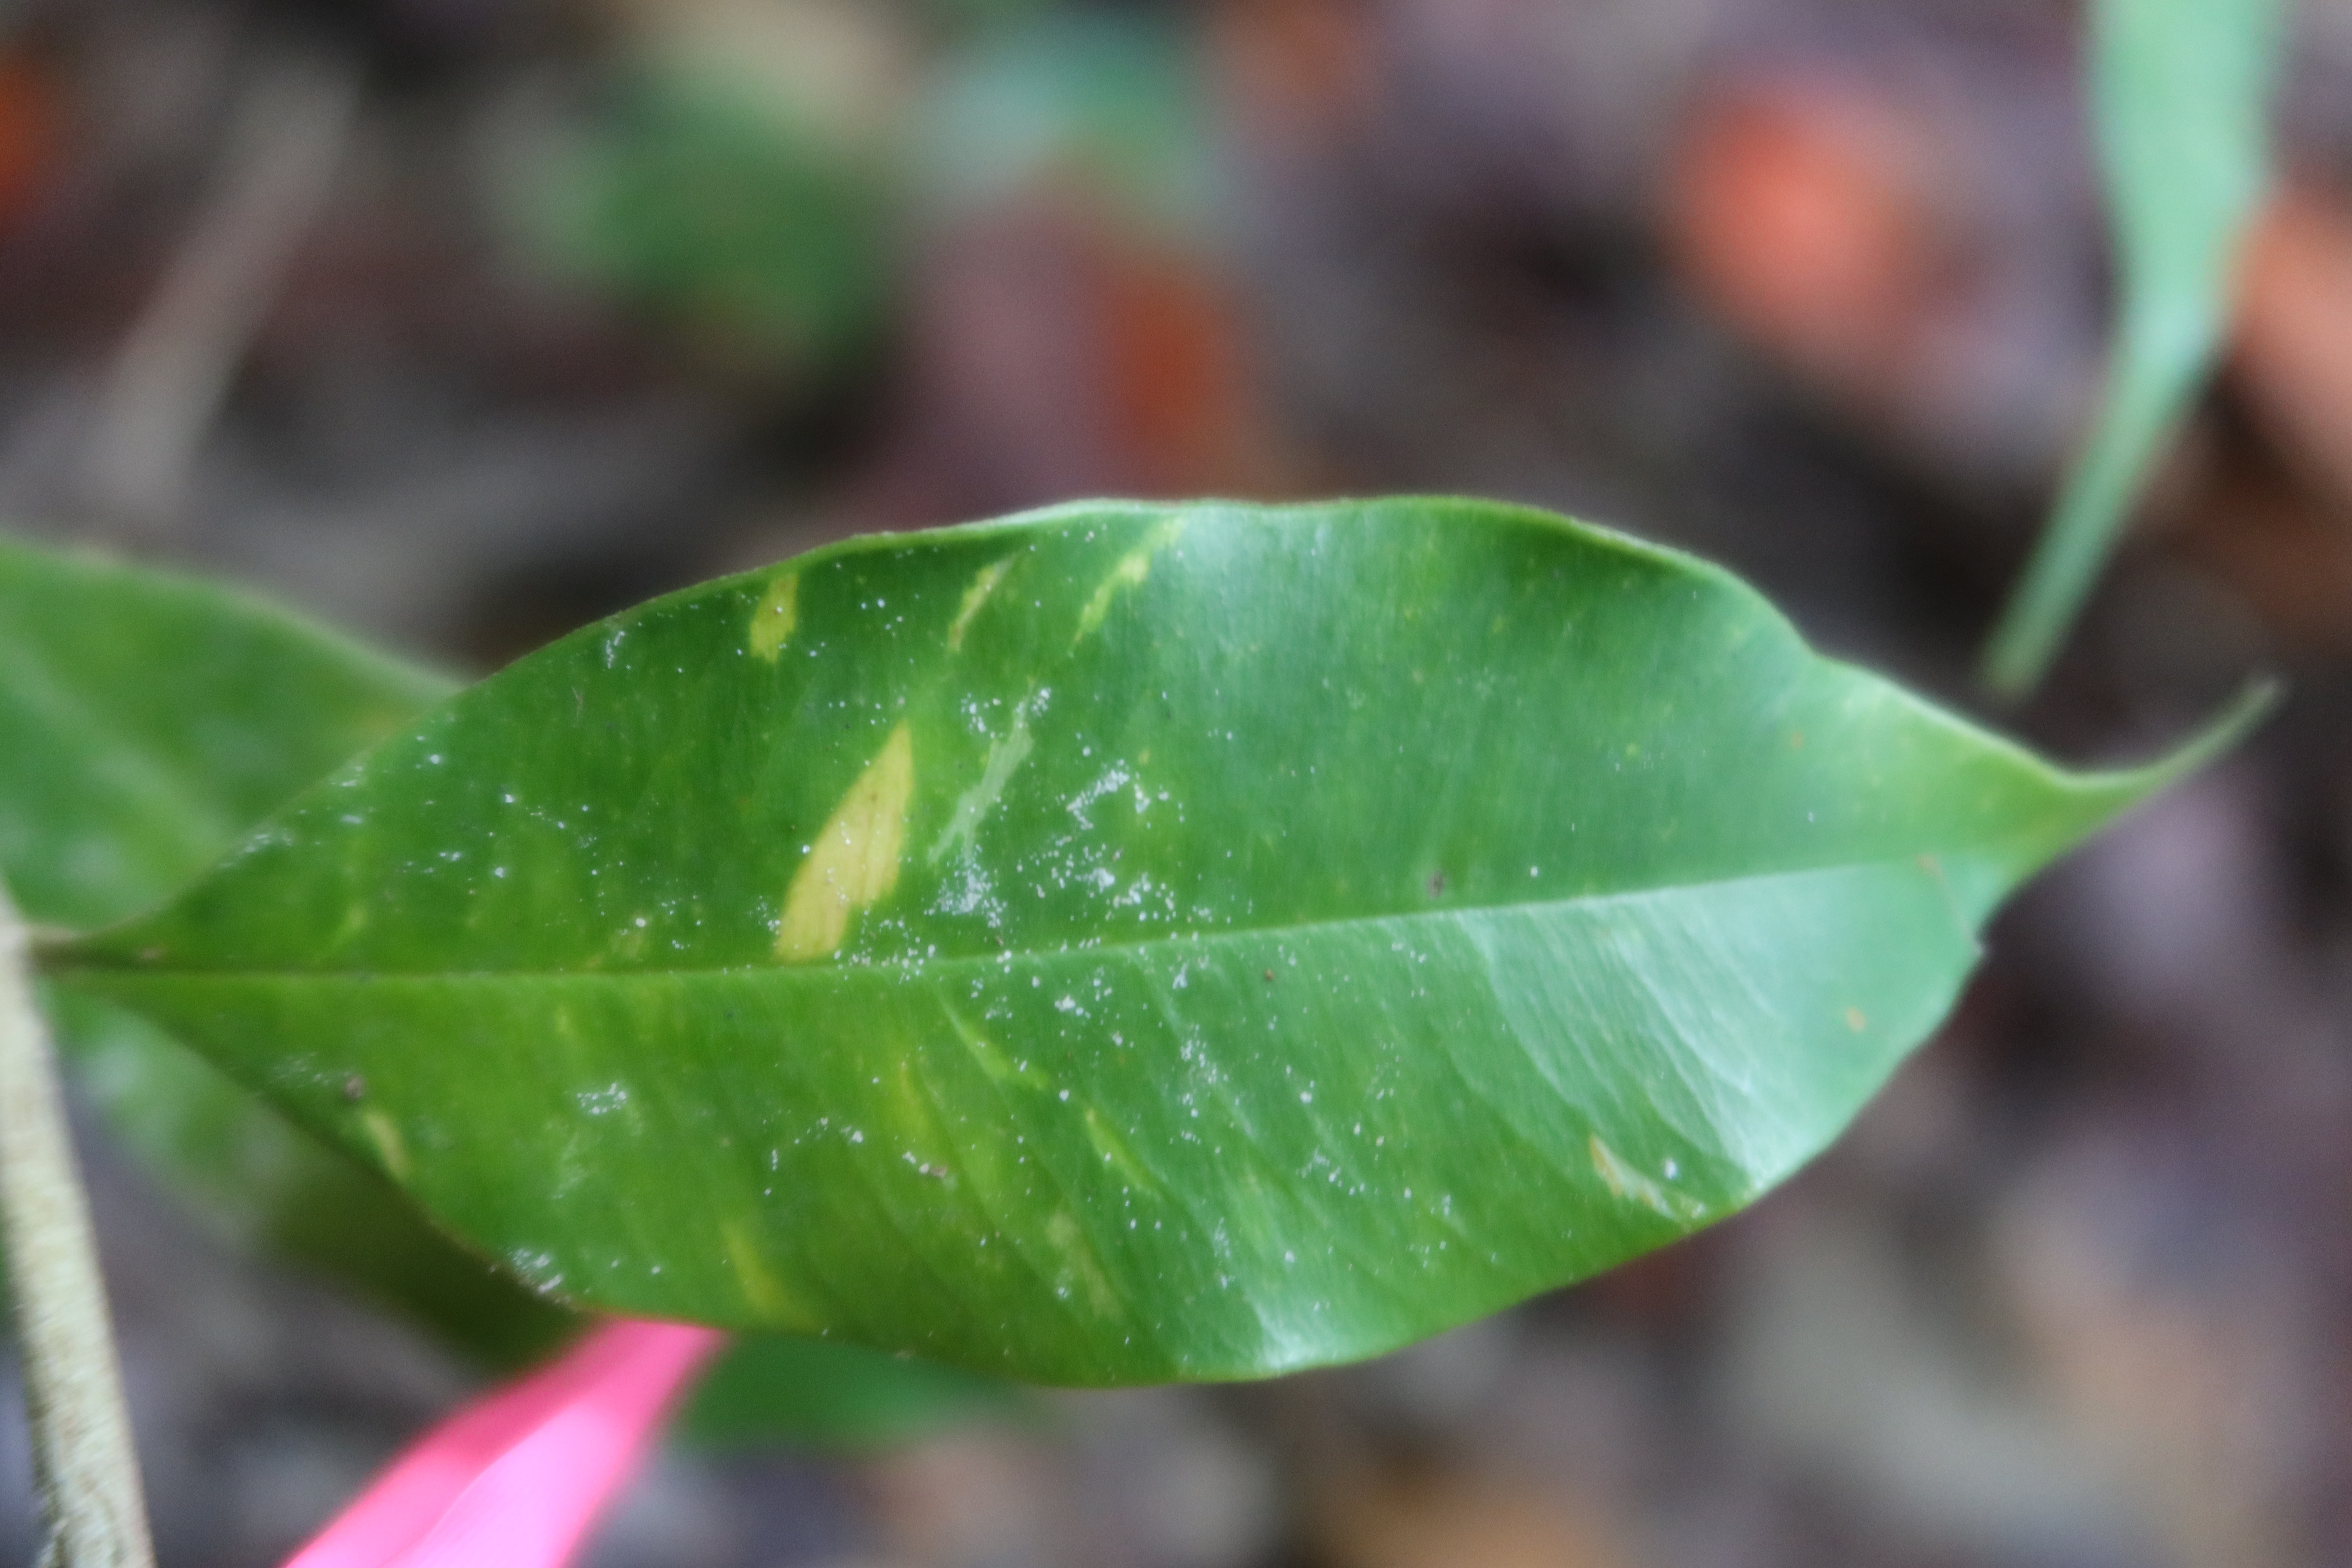
Label: Mealy bugs